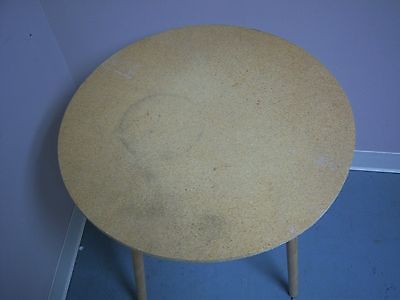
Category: table